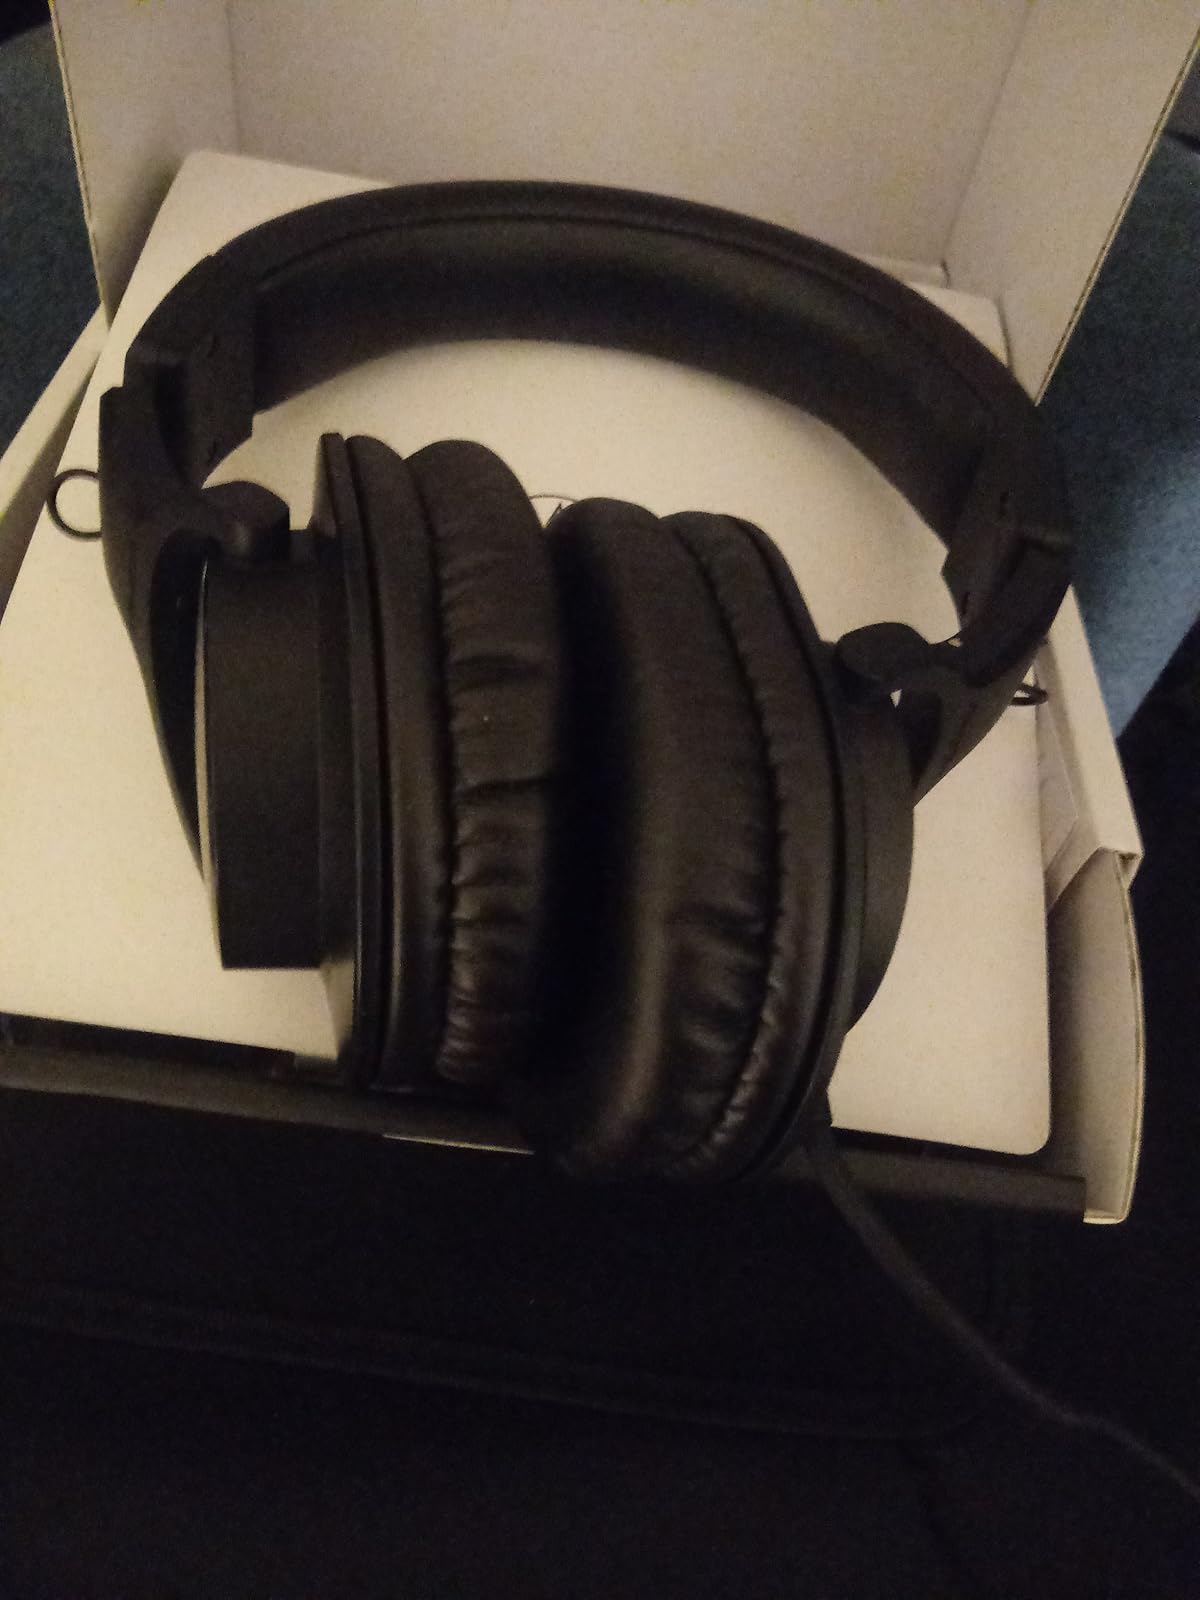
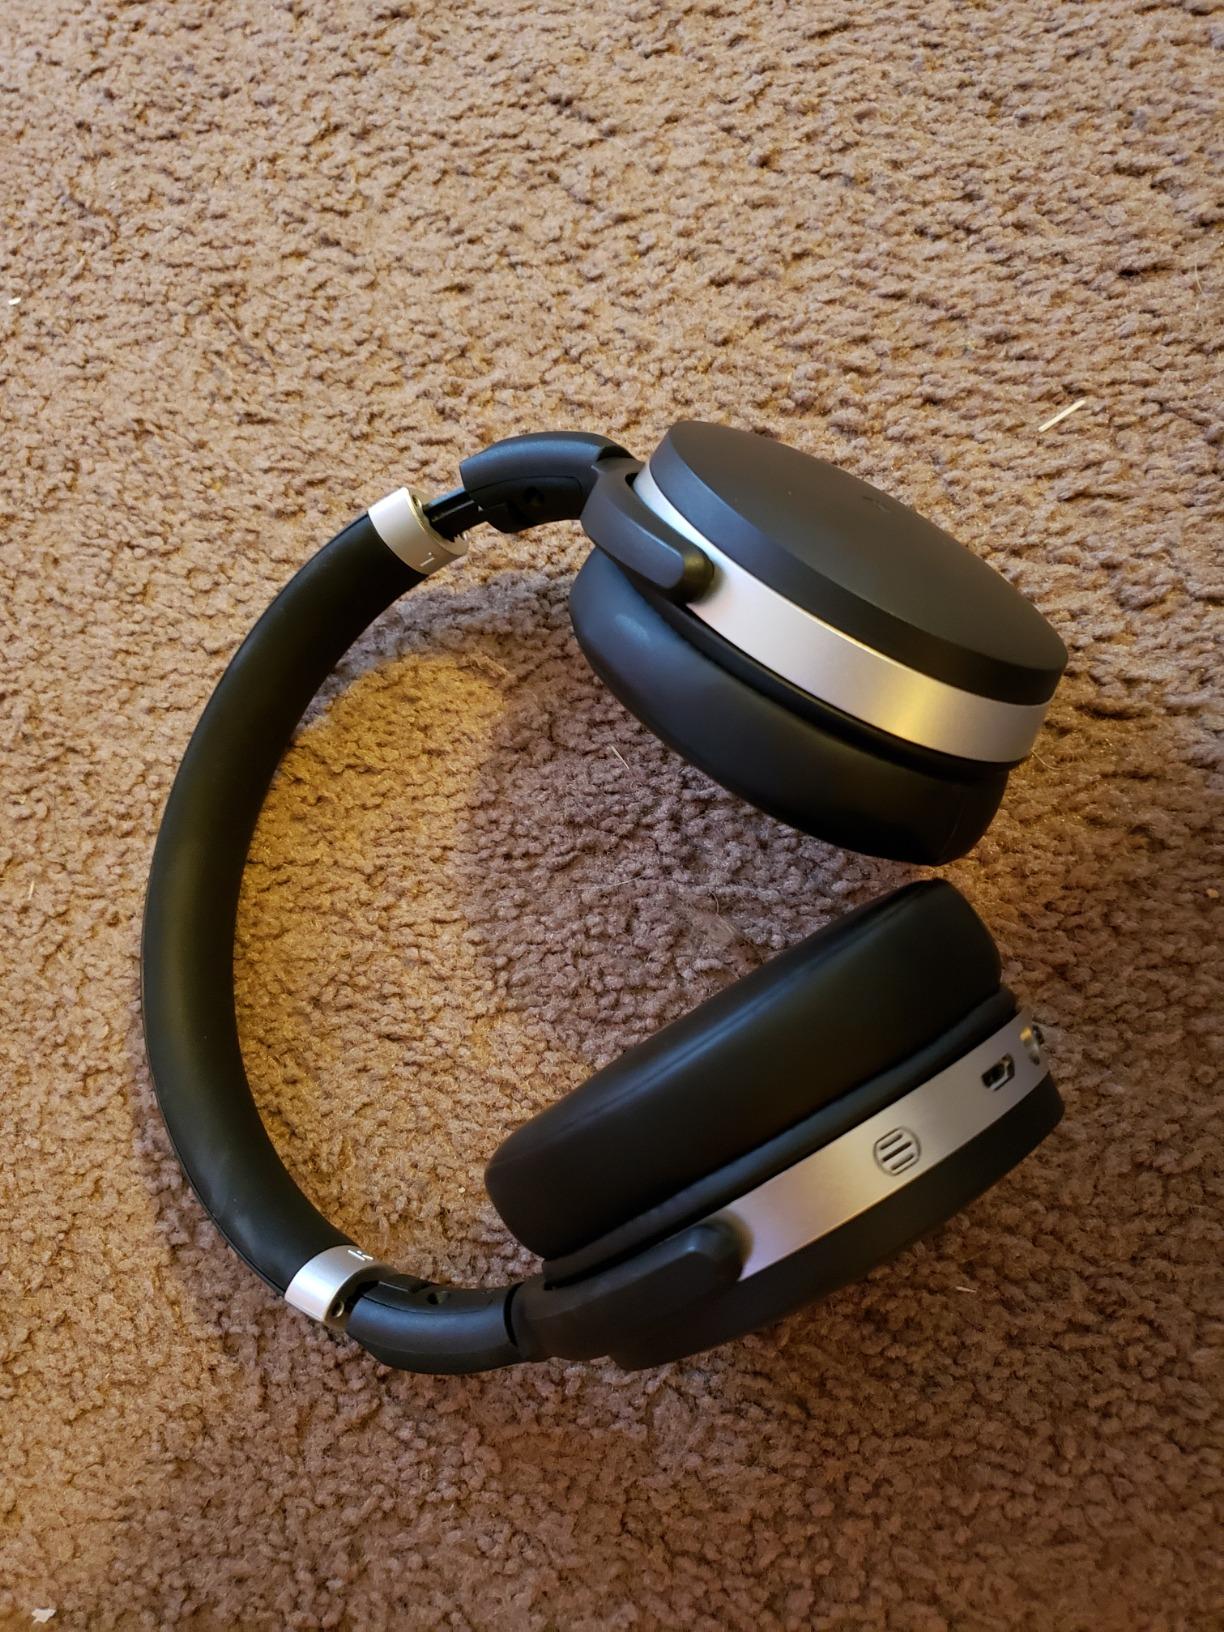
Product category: headphones
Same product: no